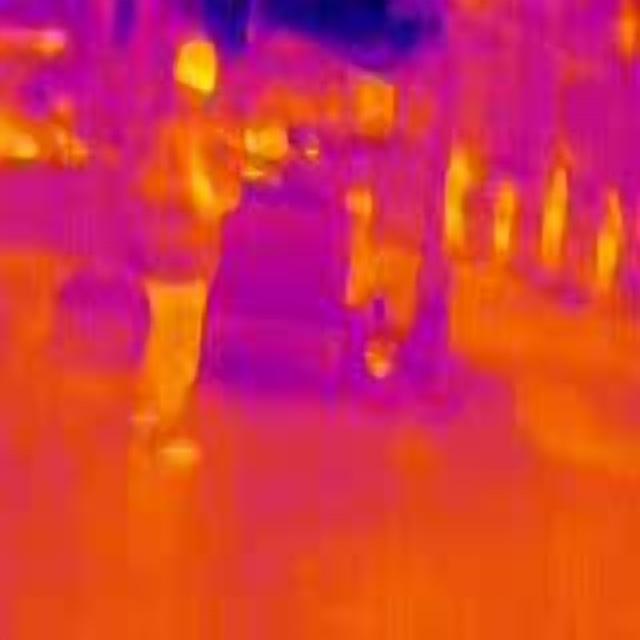
Detected objects:
label: person
label: person
label: person
label: person
label: person
label: person